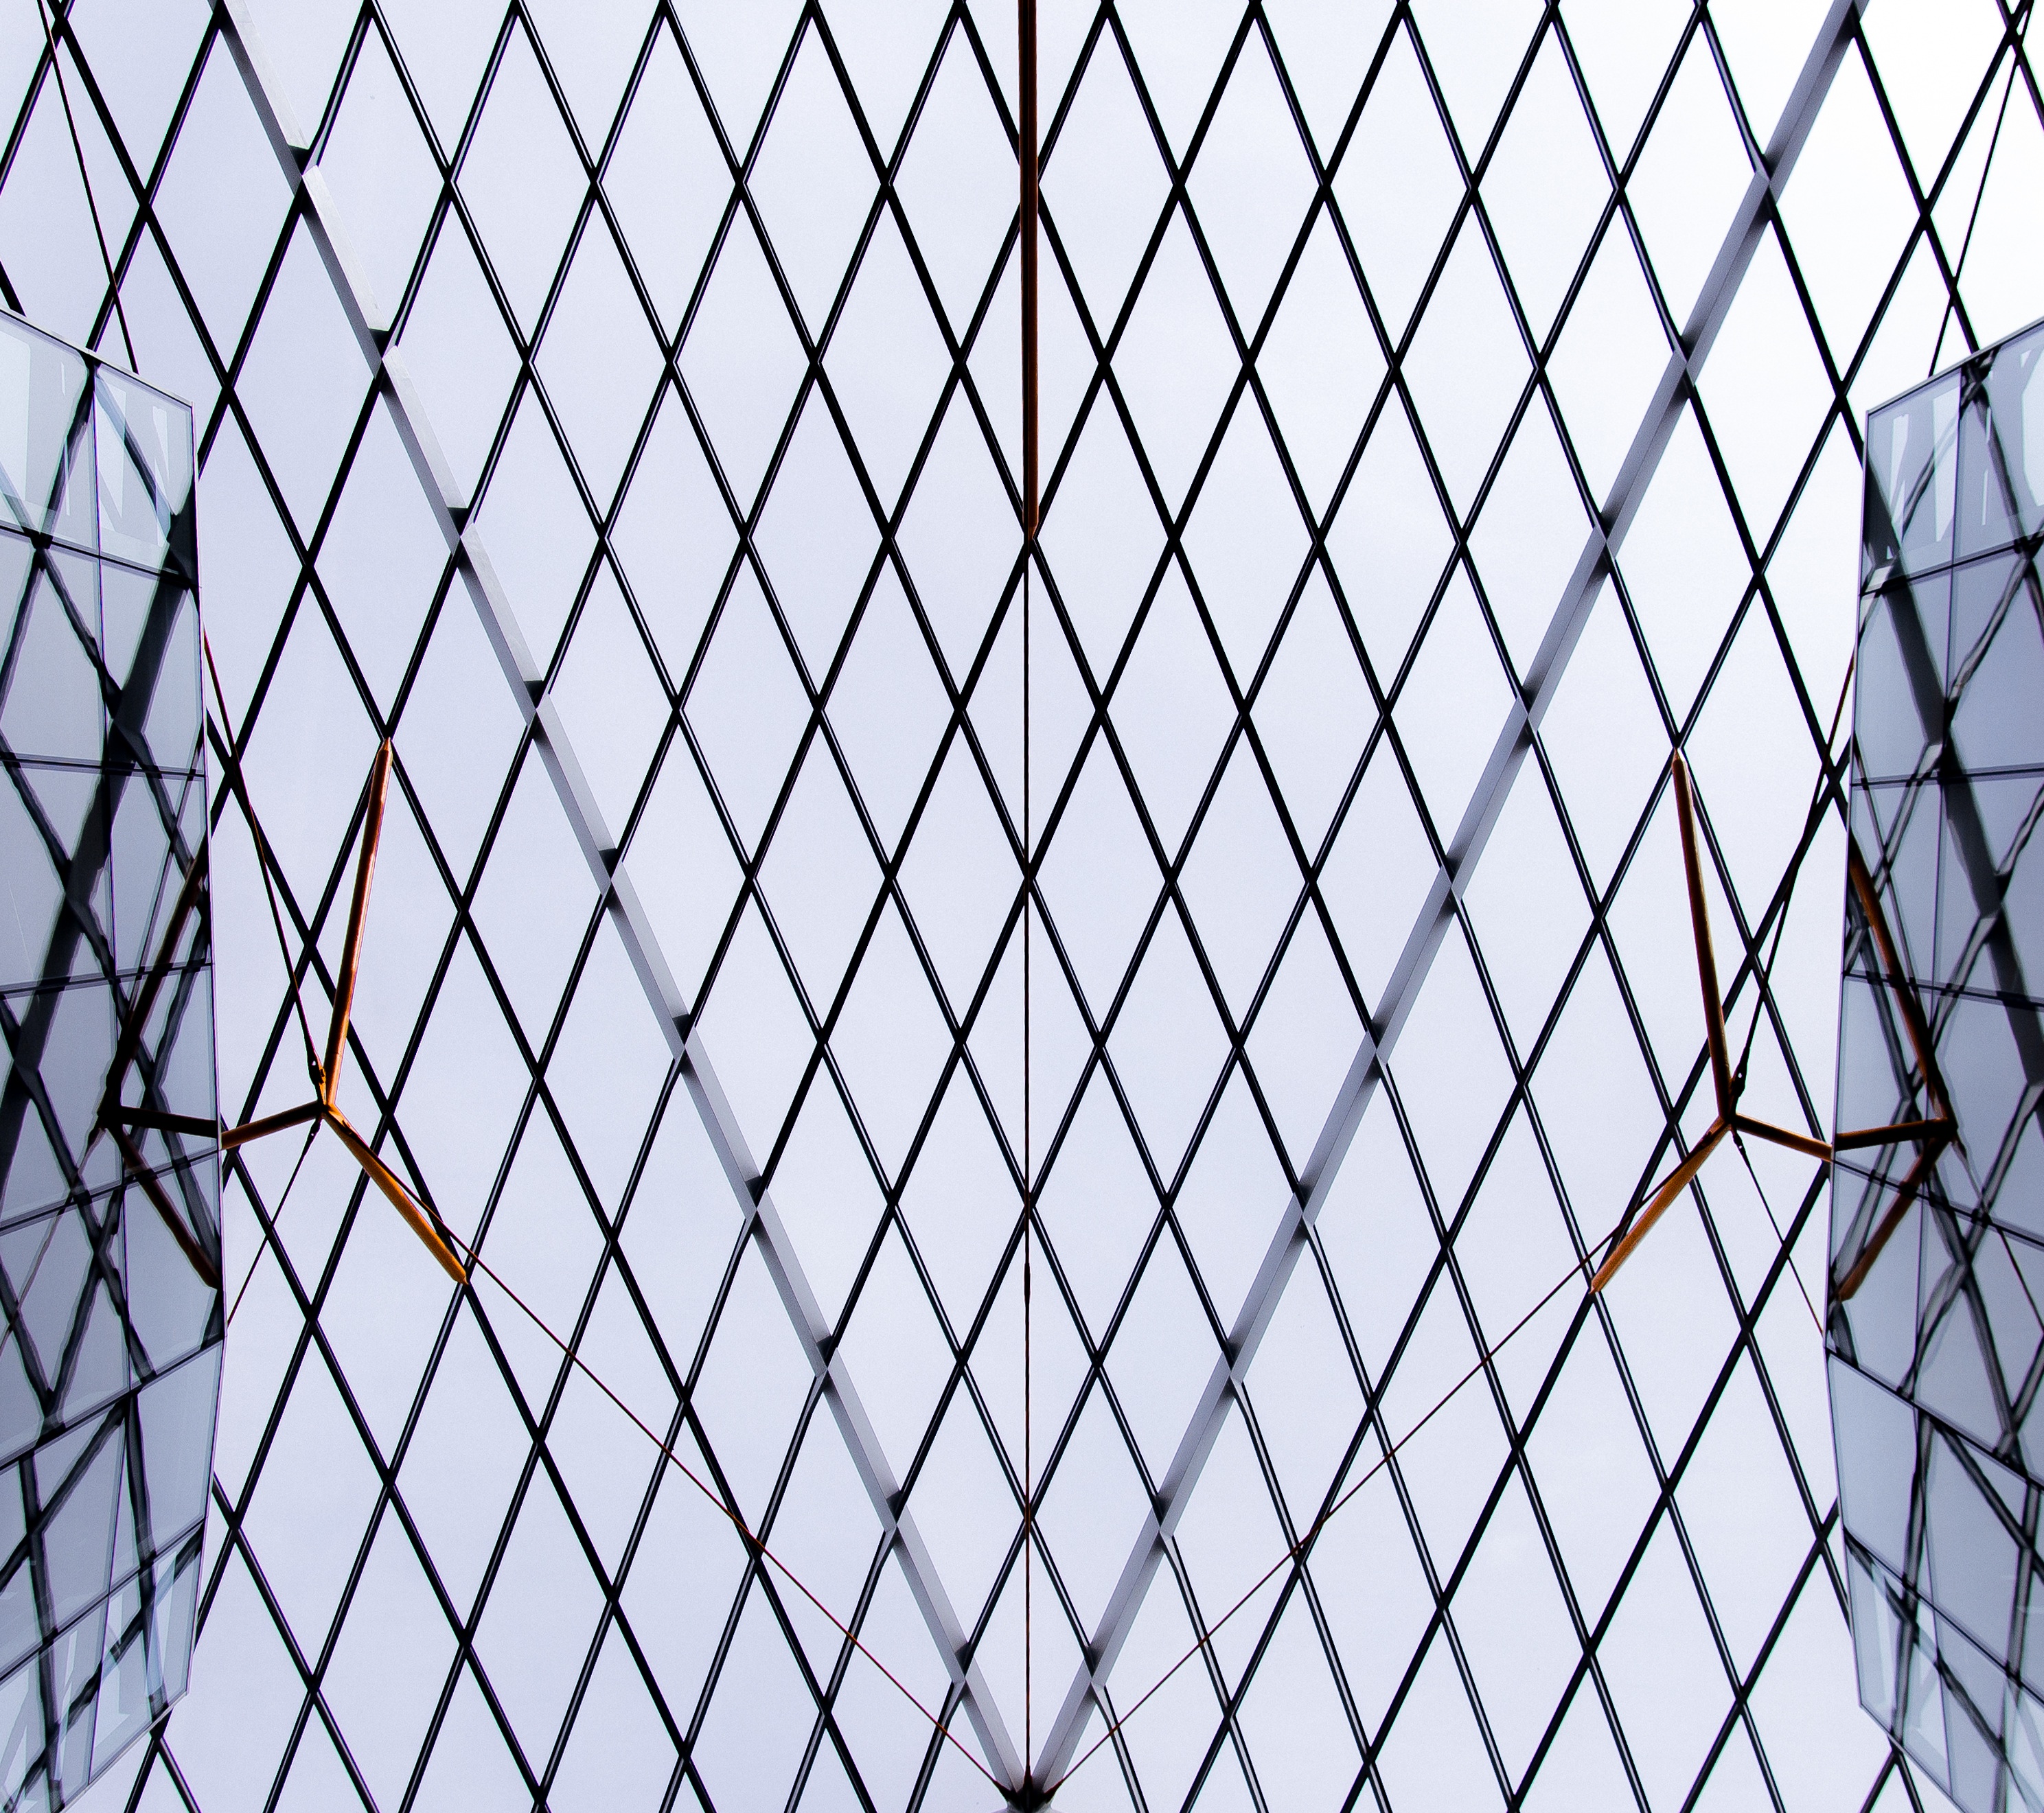
branch, fence, pattern, line, facade, design, net, symmetry, outdoor structure, chain link fencing, wire fencing, home fencing